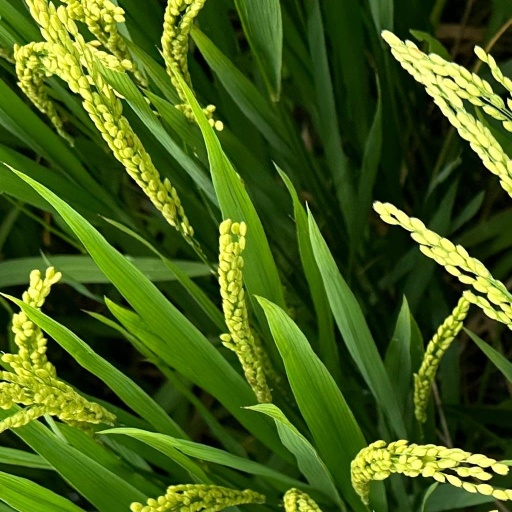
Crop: rice